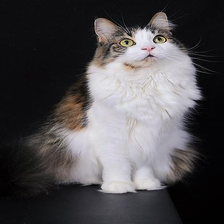
Species: cat
Breed: Maine Coon